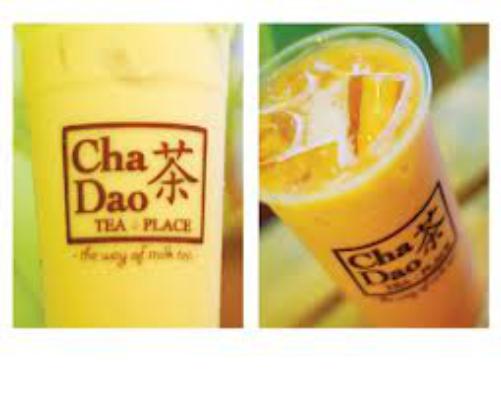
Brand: Cha Dao
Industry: Food